Peter von Cornelius

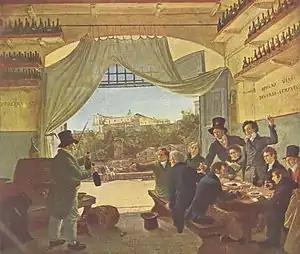
"Tavern Scene", circa 1820, National Museum in Wrocław

Peter von Cornelius (23 September 1783, Düsseldorf – 6 March 1867, Berlin) was a German painter; one of the main representatives of the Nazarene movement. He was the uncle of the composer Peter Cornelius (1824–1874).